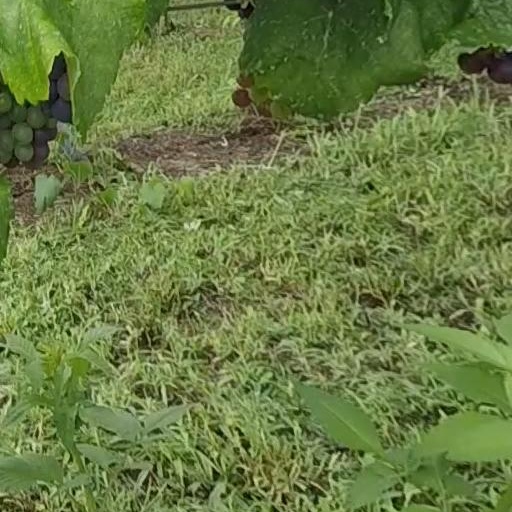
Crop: grape